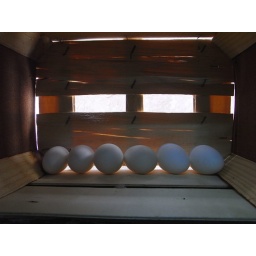
cackleberries in a box by the window in the sun